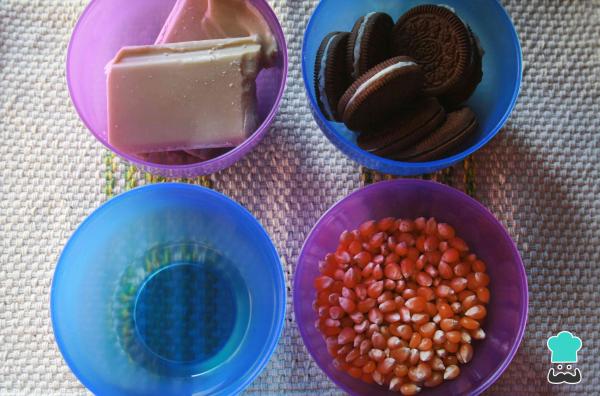
Dispón en la mesa de trabajo los ingredientes y utensilios necesarios para esta receta. Los postres con Oreo son irresistibles... así que ¡prohibido comerse algunos ingredientes antes de empezar!